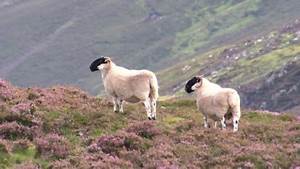
Label: pecora